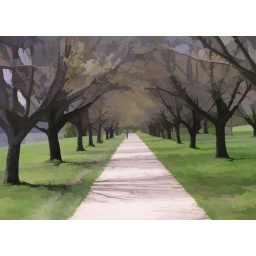
man on bike by the lake